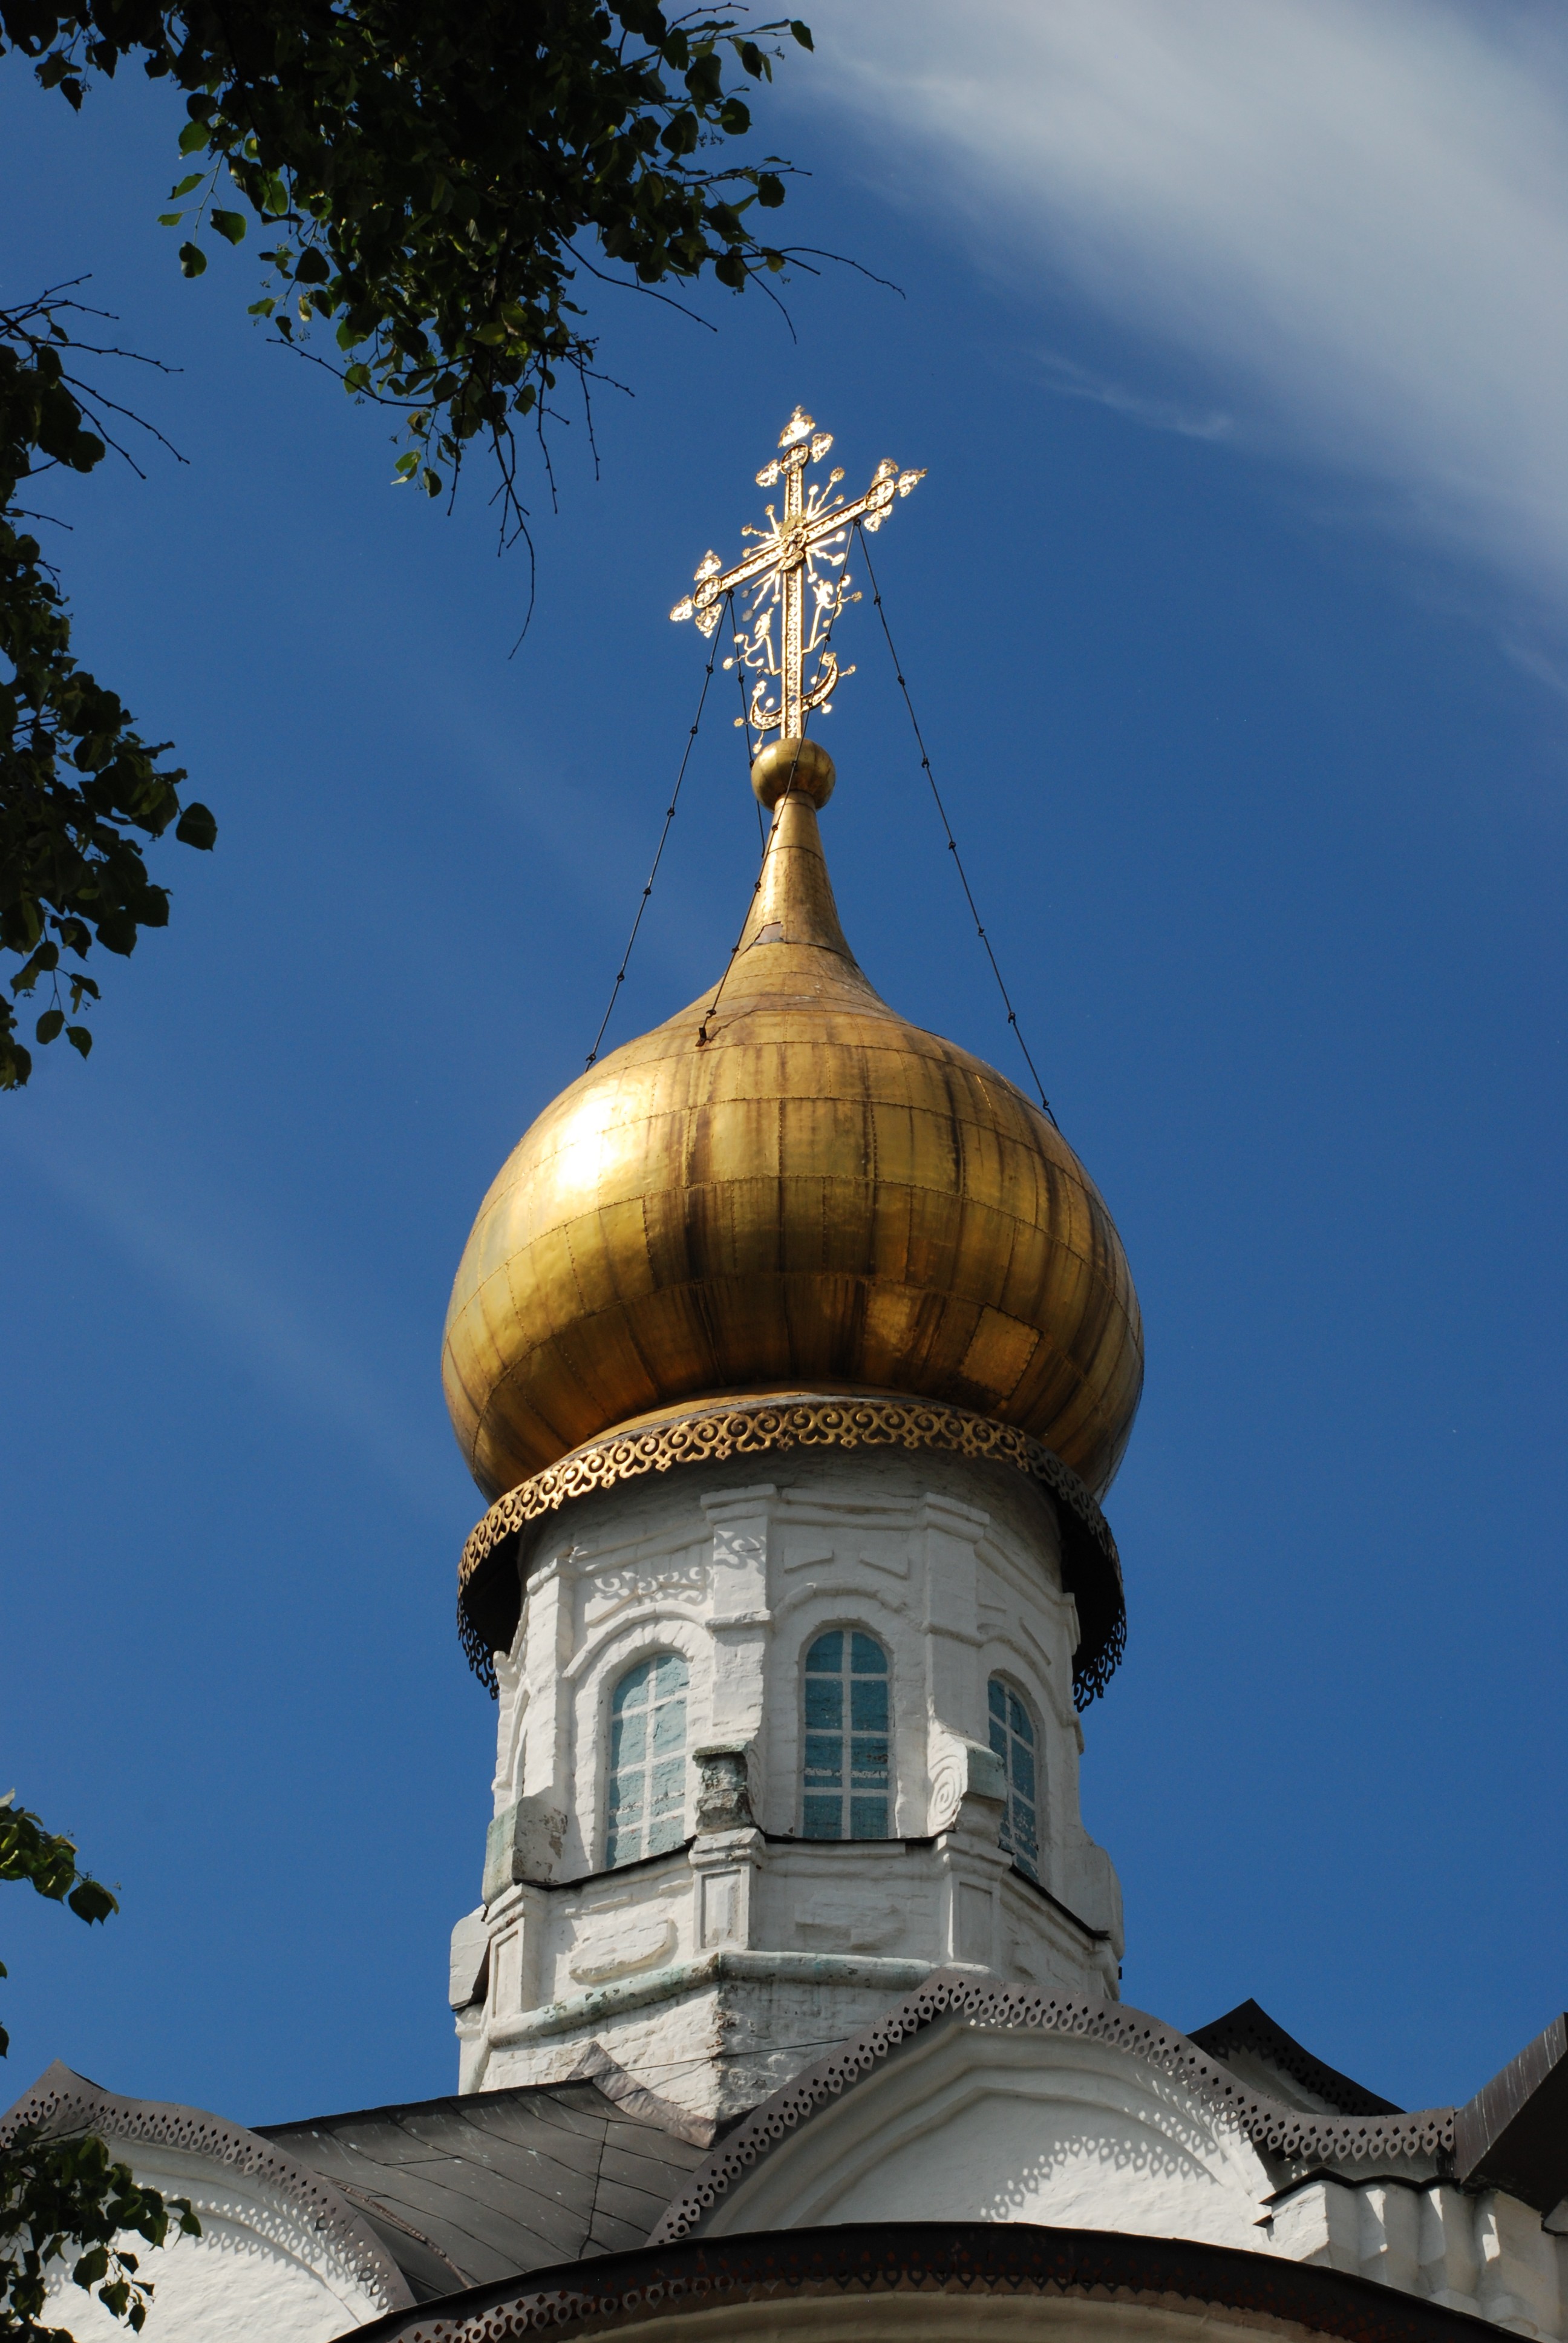
building, city, cityscape, tower, landmark, church, nikon, place of worship, bell tower, spire, steeple, dome, russia, d80, cityscapes, nikond80, sergievposad, moscowregion, sergiyevposad